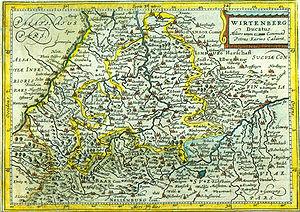
L'armée wurtembergeoise était l'armée du duché de Wurtemberg, devenu en 1806 le royaume de Wurtemberg, dans les cadres successifs du Saint-Empire, de la Confédération du Rhin, de la Confédération germanique et de l'Empire allemand. À partir de 1871, elle est intégrée à l'armée impériale allemande tout en conservant des institutions distinctes jusqu'à la Première Guerre mondiale.
Le Comté de Wurtemberg est un ancien état du sud-ouest de l'Allemagne, membre du Saint-Empire romain germanique de 1143 à 1495.